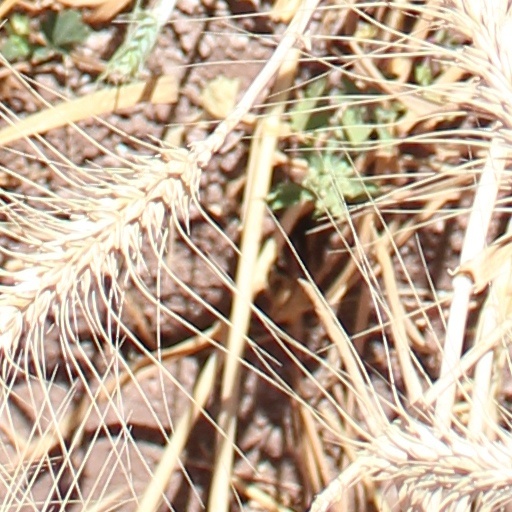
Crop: wheat